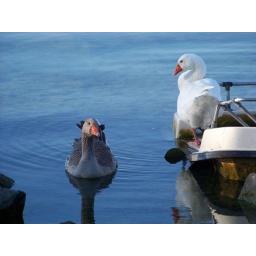
ducks (goose) in lake Albano